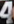
Number: 4